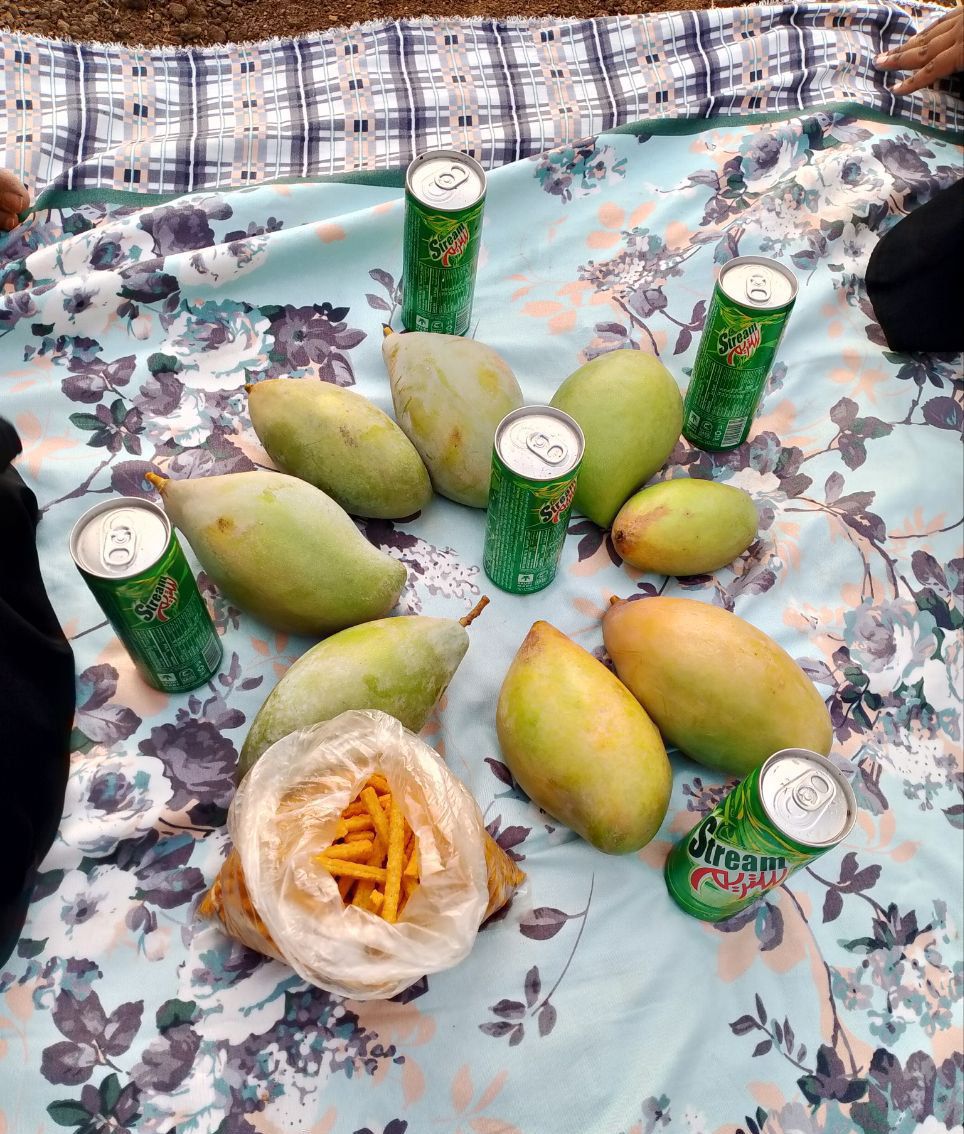
الوصف بالفصحى: وجبات خفيفة منوعة: ثمار مانجو، رقائق بطاطا و مشروبات غازية
الوصف بالعامية السودانية: منقا خدرا، شيبس، عصير
التصنيف: Food & Drinks